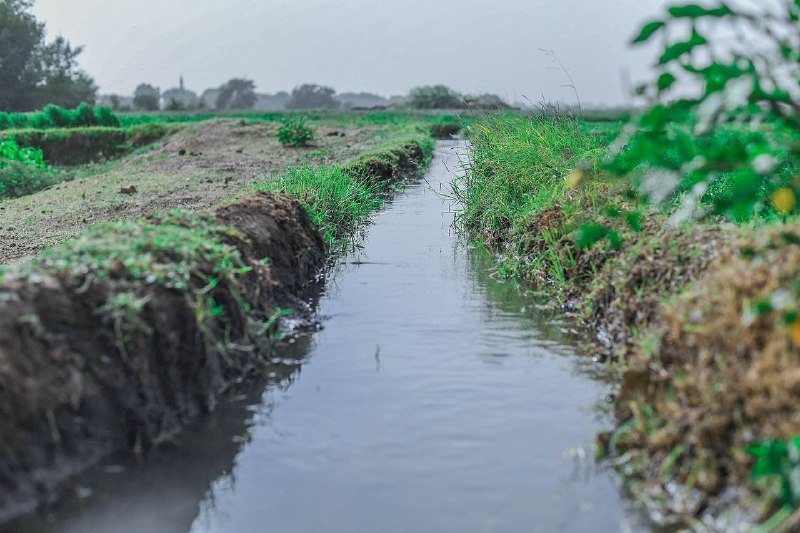
الوصف بالفصحى: تجري مياه الري الصافية داخل قناة ترابية شقها المزارعون وسط الحقول، لتسقي الزرع
الوصف بالعامية السودانية: تِرعة أو جدول موية شاقّ الزراعة، ماشي يروي الحواشات وييسقي الأرض
التصنيف: Agriculture & Livestock